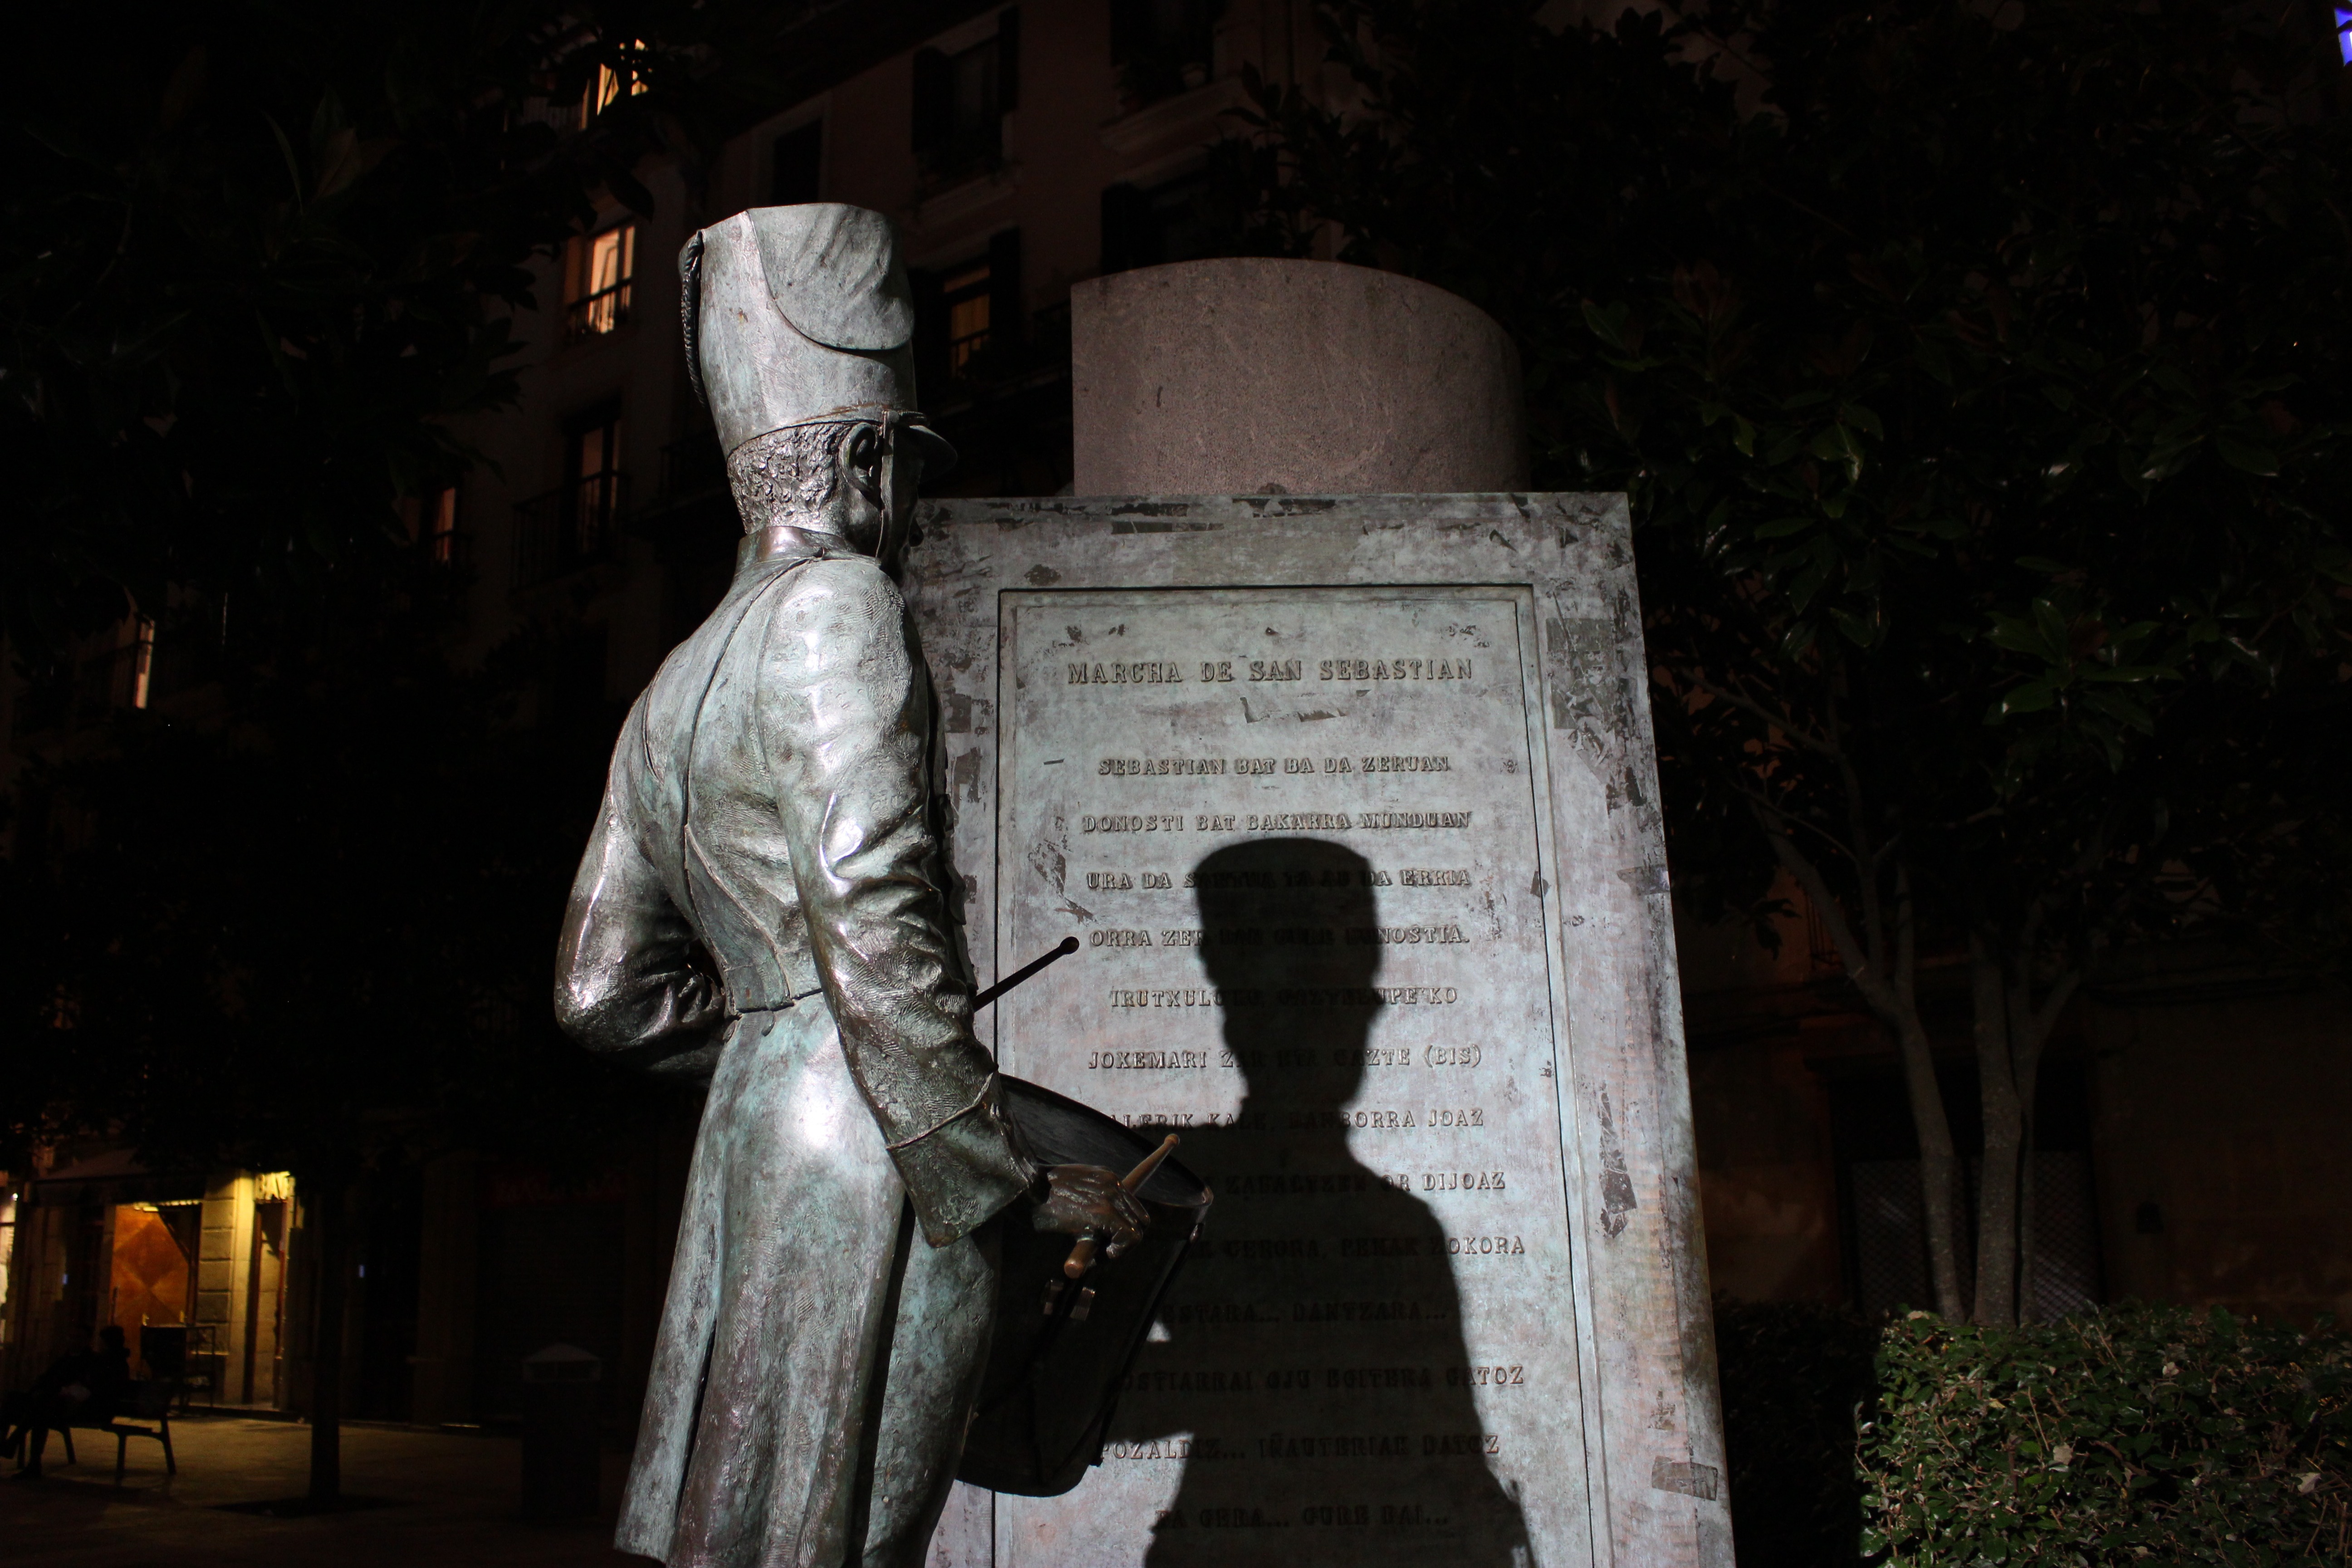
night, monument, statue, soldier, darkness, sculpture, art, temple, tag, cast, ancient history